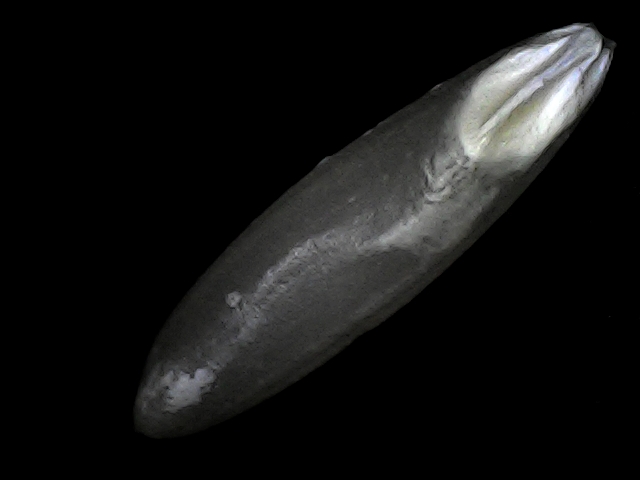
Rice variety: BRRI102